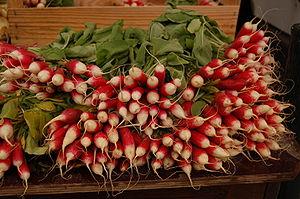
Le radis cultivé, Raphanus sativus est une plante potagère annuelle ou bisannuelle de la famille des Brassicacées, principalement cultivée pour son hypocotyle charnu, souvent consommé cru, comme légume.
Une botte est un assemblage de produits de l'agriculture réunis au moyen d'un ou plusieurs liens. Toute plante ou élément d'une plante est susceptible d'être réuni en une botte tels la paille, le foin, les oignons, asperges, etc. C'est un type de conditionnement utilisé pour la récolte, la manutention et la vente, notamment en ce qui concerne les plantes aromatiques fraîches, les carottes, oignons, etc. La gerbe est un type de bottes particulier. La botte constitue une unité de mesure ancienne pour certains matériaux.